Sean Scully

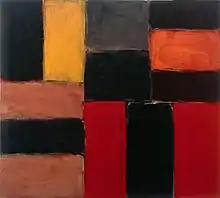
"Raval Rojo", 2004, oil on linen, 92 x 102 cm, Kerlin Gallery, Dublin

Between 2005 - 2006, Sean Scully's "Wall of Light" series was displayed at museums around the United States. This began with the exhibition "Sean Scully: Wall of Light" opened at The Phillips Collection, Washington D.C., and travelled to the Modern Art Museum of Fort Worth, the Cincinnati Art Museum, and finally the Metropolitan Museum of Fine Art to great acclaim. The same year Scully travelled with a group of students from the Art Academy in Munich, to Inisheer, an island off the Irish coast. It was here that the "Aran" portfolio of photographs were taken. In 2006 the Hugh Lane Gallery opened "The Sean Scully Room", a dedicated, permanent installation of the artist's work, and the Bibliothèque nationale de France held an exhibition of his prints. "Sean Scully: A Retrospective" opened in 2007 at the Fundació Joan Miró, Barcelona, and travelled to the Musée d'art moderne (Saint-Étienne), and the Museo d’Arte Contemporanea Roma (MACRO) in Rome. The National Gallery of Art in Washington D.C. invited Scully to give the Elson Lecture in 2007.